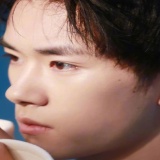
ca sĩ Dịch Dương Thiên Tỉ